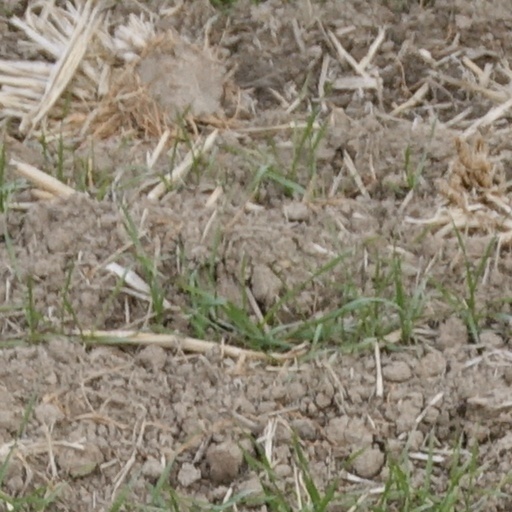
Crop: wheat